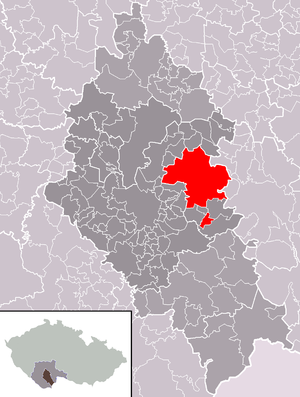
Lišov est une ville du district de České Budějovice, dans la région de Bohême-du-Sud, en Tchéquie. Sa population s'élevait à 4 426 habitants en 2020.